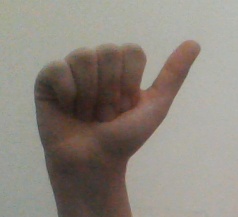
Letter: dhad